Evolution of bacteria

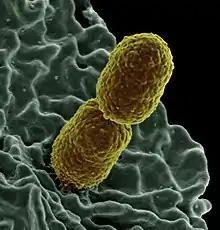
Colorized scanning electron micrograph showing carbapenem-resistant "Klebsiella pneumoniae" interacting with a human neutrophil.

Further chemical and isotopic analysis of ancient rock reveals that by the Siderian period, roughly 2.45 billion years ago, oxygen had appeared. This indicates that oceanic, photosynthetic cyanobacteria evolved during this period because they were the first microbes to produce oxygen as a byproduct of their metabolic process. Therefore, this phylum was thought to have been predominant roughly 2.3 billion years ago. However, some scientists argue they could have lived as early as 2.7 billion years ago, as this was roughly before the time of the Great Oxygenation Event, meaning oxygen levels had time to increase in the atmosphere before it altered the ecosystem during this event.